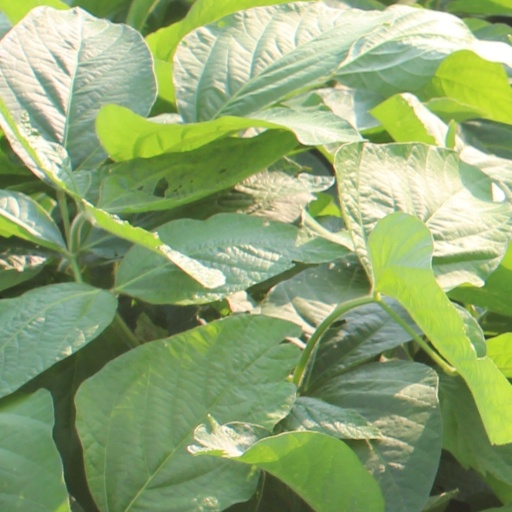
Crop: soybean